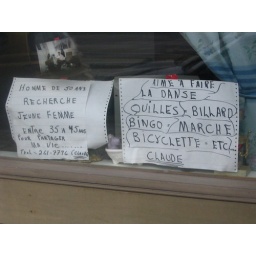
a sign this guy put up in his front window of his apartment on a main street down town old quebec..